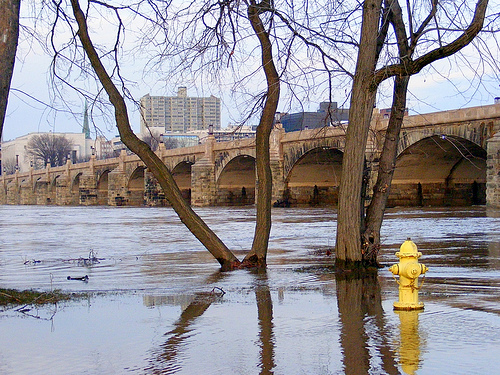
user: Given an image and a question. Answer the question in a short answer. Question: A biblical story tells of a similar event pictured name the protagonist? Short Answer:
assistant: noah